Patria AMV

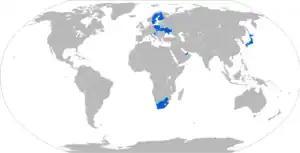
A map of Patria AMV operators in blue

The Polish-made Patria AMVs have been used by the Armed Forces of Ukraine during the Russian invasion of Ukraine since autumn 2023. On 24 September, three vehicles were lost during failed attack by the Ukrainian Armed Forces near Andriivka.